Ahmed Magdy Elhusseiny

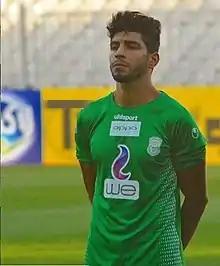

Ahmed Magdy Elhusseiny Mahmoud (born 23 April 1989 in Giza) is an Egyptian professional football player. Magdy is currently playing as a defensive midfielder with El Entag El Harby SC in Egyptian Premier League. He debuted with Egypt U23, the national team of Egypt Under-23 administered by the Egyptian Football Association.